Kansas City Zoo & Aquarium

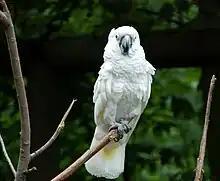
White cockatoo ("Cacatua alba") in the Woodland Aviary.

Tanzania features an African lion exhibit with 9 lions visible from a climate controlled observation building as well as a covered deck. Small exhibits that appear carved or surrounded by rock simulate a natural kopje; these include serval, bushbaby, caracal, black-footed cat, rock hyrax, masked and Fischer's lovebird, bat-eared fox, and black-throated monitor. A log-themed bridge crosses to the eastern black rhinoceros exhibit and a top-notch enclosure housing chimpanzees. The chimpanzee observation building allows guests to view a very large area for a troop of 12 chimps to play and explore, and allows visitors to become educated on chimpanzees with a connected classroom. This side of the African plains features Masai giraffes, Grant's zebras, gray crowned cranes, and ostriches. Nearby are some ground birds, kori bustard and secretary bird, leopard tortoises, a small house with West African dwarf crocodiles, and a hippo pool.